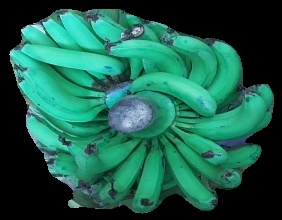
Variety: pachbale
Grade: grade3